History of the Hungary national football team

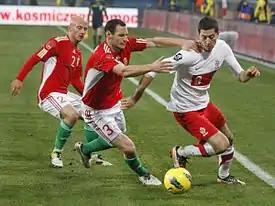
Varga, Vanczák and Lewandowski in a friendly tie against Poland on 15 November 2011

During the 1990s Hungary were not able to qualify for any international tournaments except for the 1996 Summer Olympics held in Atlanta, the United States. The 1980s were considered as the most bitter years of the Hungarian football, but the 1990s proved to be the worst. In 1996 Hungary reached its lowest FIFA ranking (87). The fall of the Communist regime caused financial problems to many Hungarian clubs. Formerly successful clubs like Ferencváros and Újpest faced financial crisis and bankruptcy. This had a profound effect on the Hungarian national team as well since earlier the biggest clubs from Budapest (Ferencváros, Újpest, Honvéd and MTK) produced the players for the national side. Another important reason for the decline can be attributed to the Bosman ruling. Since the Hungarian clubs lost the financial aid from the state in the early 1990s, they were not able to compete with the richer Western European clubs. The crisis in the Hungarian club football affected the performance of the national team.